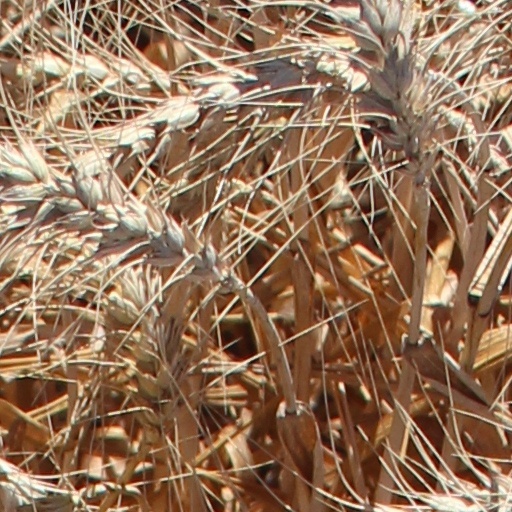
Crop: wheat